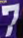
Number: 7